Vincent J. Piro

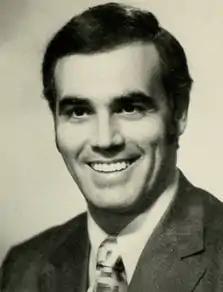

Vincent J. Piro (1941-2019) was a politician who served for 16 years as a member of the Massachusetts State legislature.